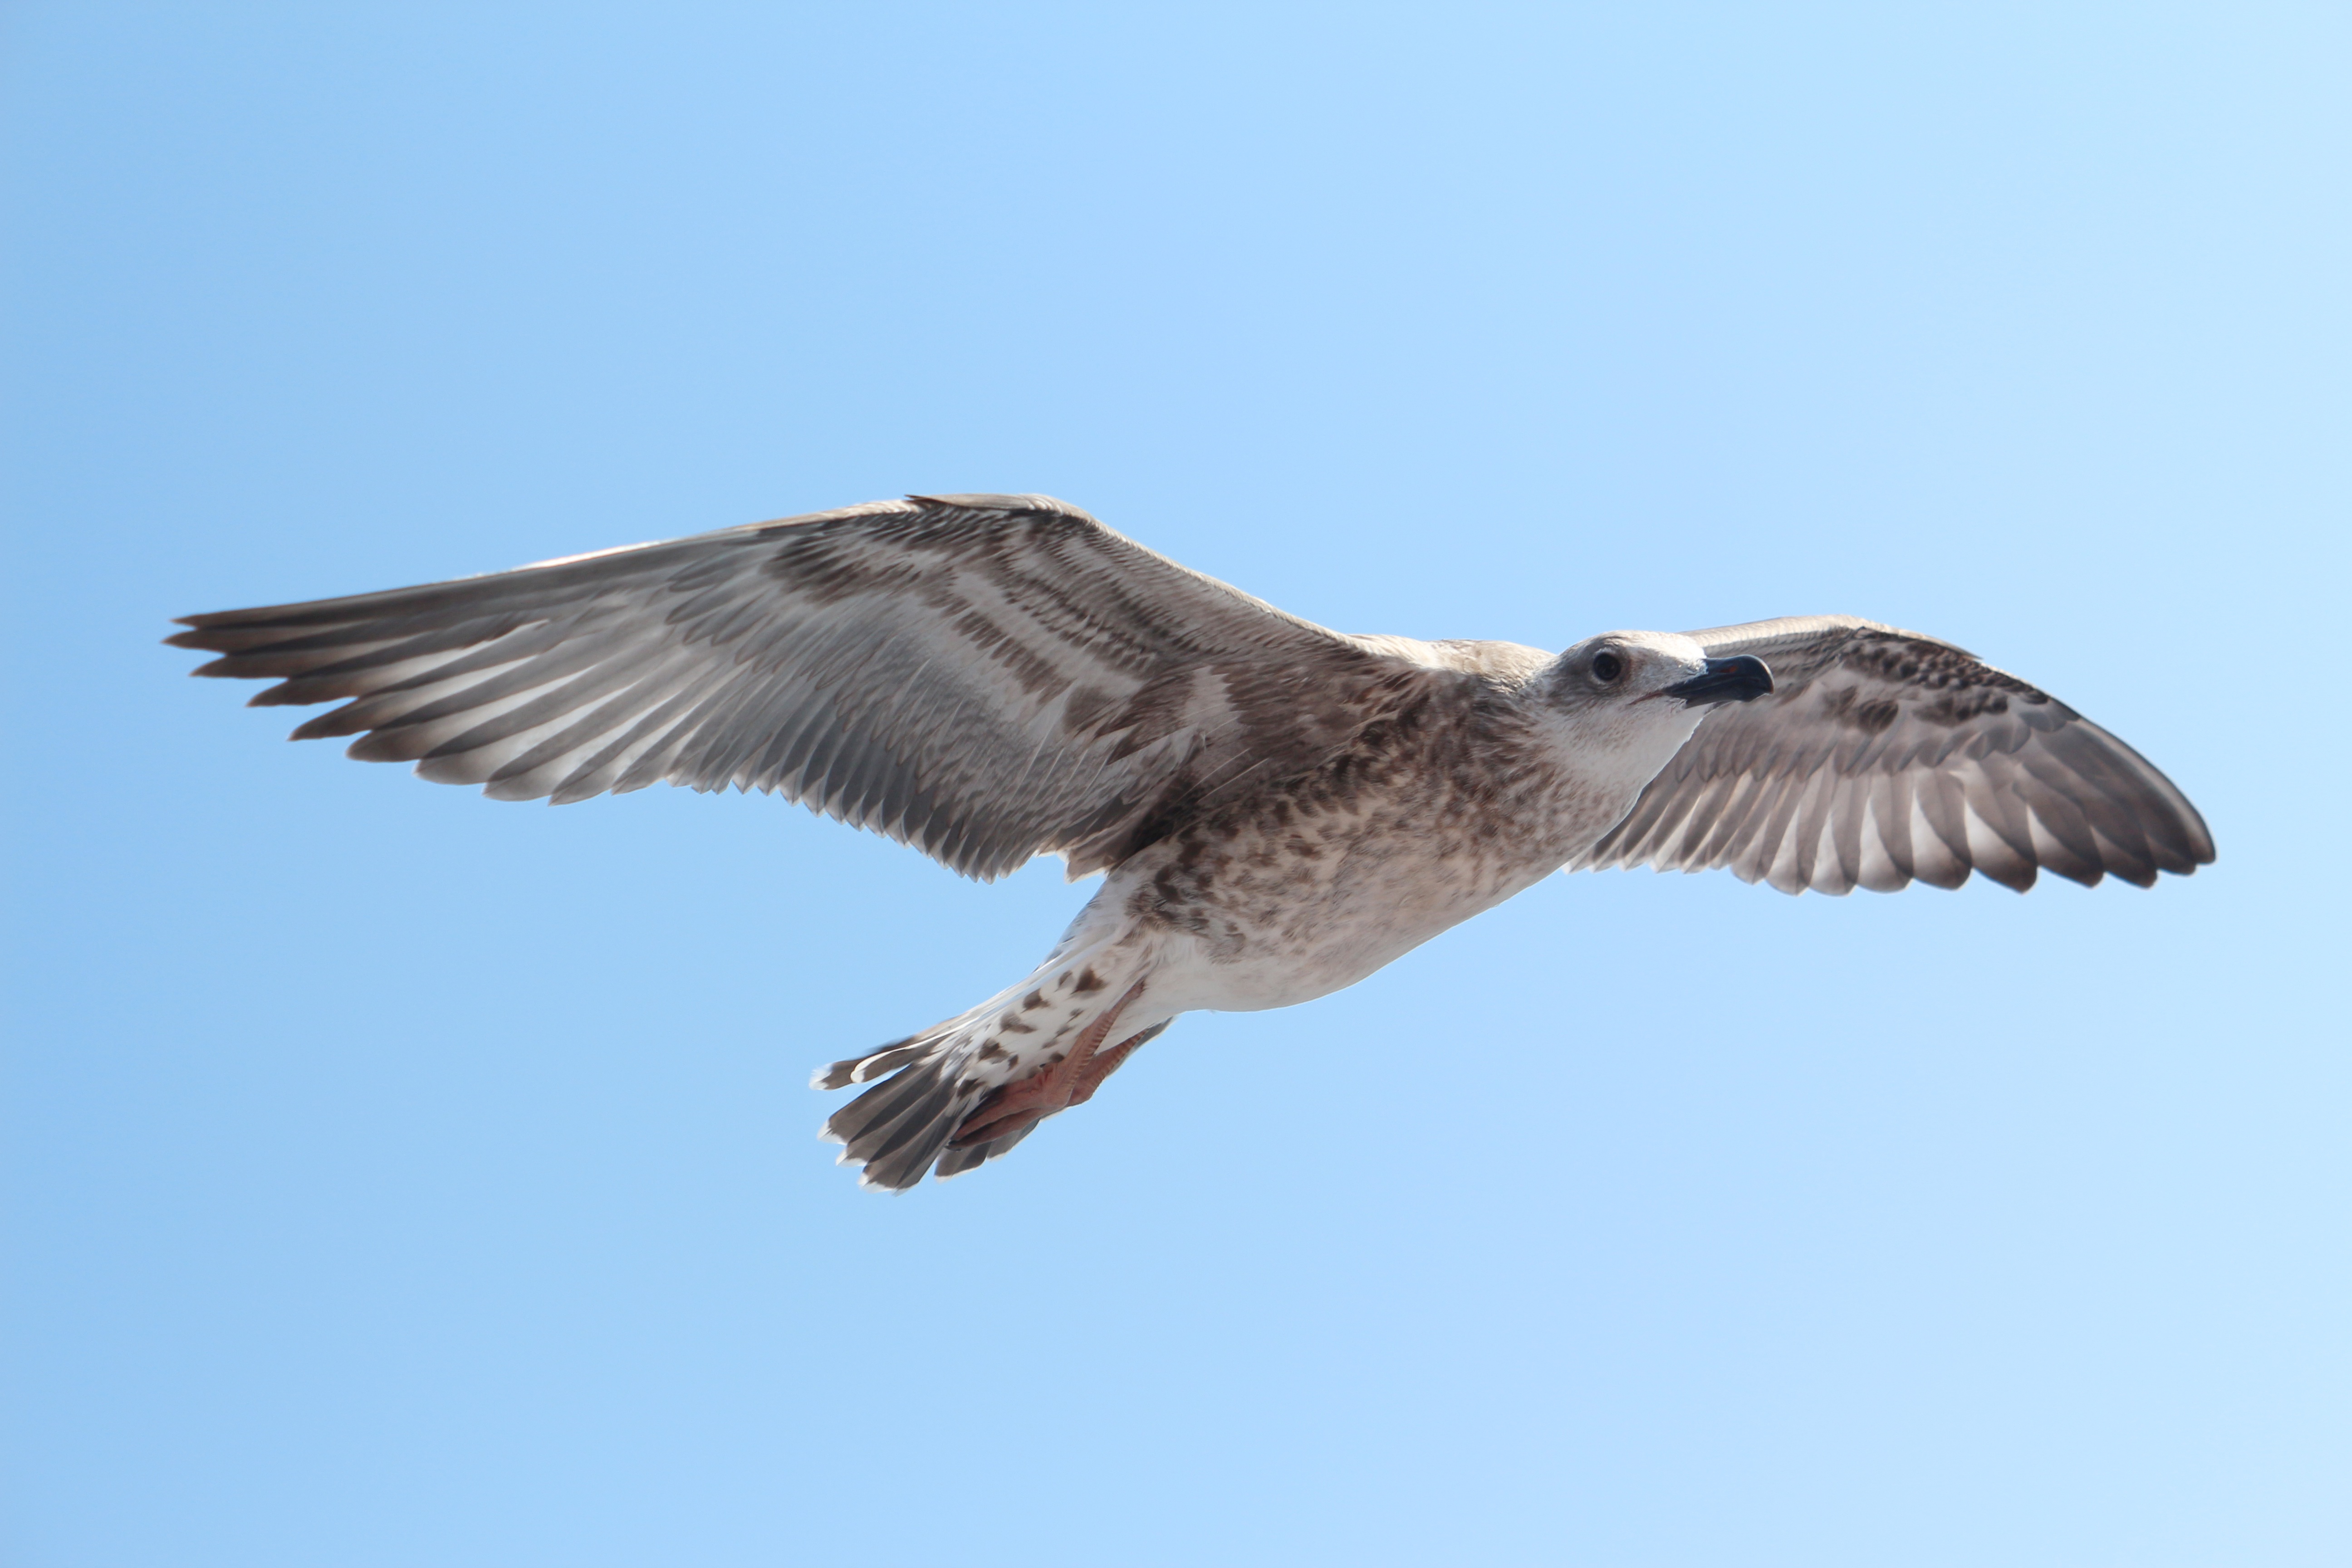
bird, wing, sky, seabird, fly, seagull, mediterranean, gull, beak, flight, hawk, fauna, bird of prey, outdoors, wings, vertebrate, falcon, buzzard, charadriiformes, accipitriformes